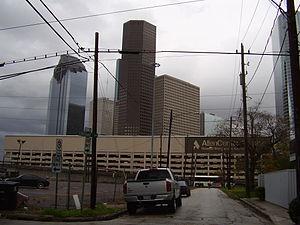
Le Three Allen Center est un gratte-ciel de 209 mètres construit en 1980 à Houston aux États-Unis. Il possède 50 étages.